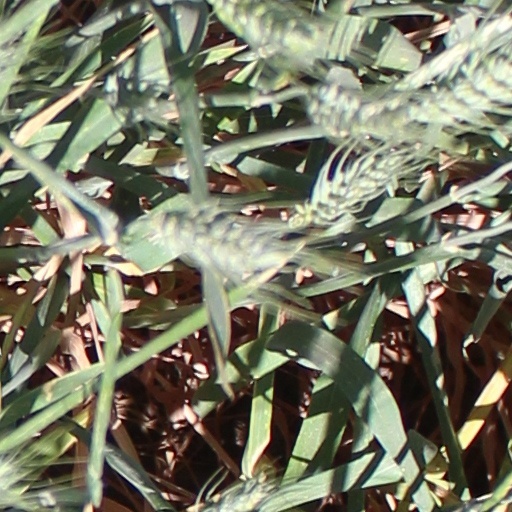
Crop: wheat